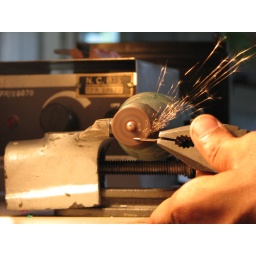
partha converting a paper clip into a potent fishing hook in preparation for our raid on ramanna's fish